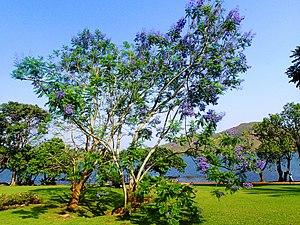
Le lac Petponoun est un lac de cratère situé dans l'Ouest du Cameroun, à Kouoptamo, près de Foumban, dans le département du Noun, à une altitude de 1 120 m, sur une superficie de 30 ha.
Le lac Monoun est un lac de cratère situé dans l'Ouest du Cameroun. Le lac est situé sur la Ligne du Cameroun, longue de 1 400 kilomètres ; le mont Cameroun restant le seul volcan en activité de cette chaîne.
Foumbot est une commune du Cameroun située dans le département du Noun et la région de l'Ouest.